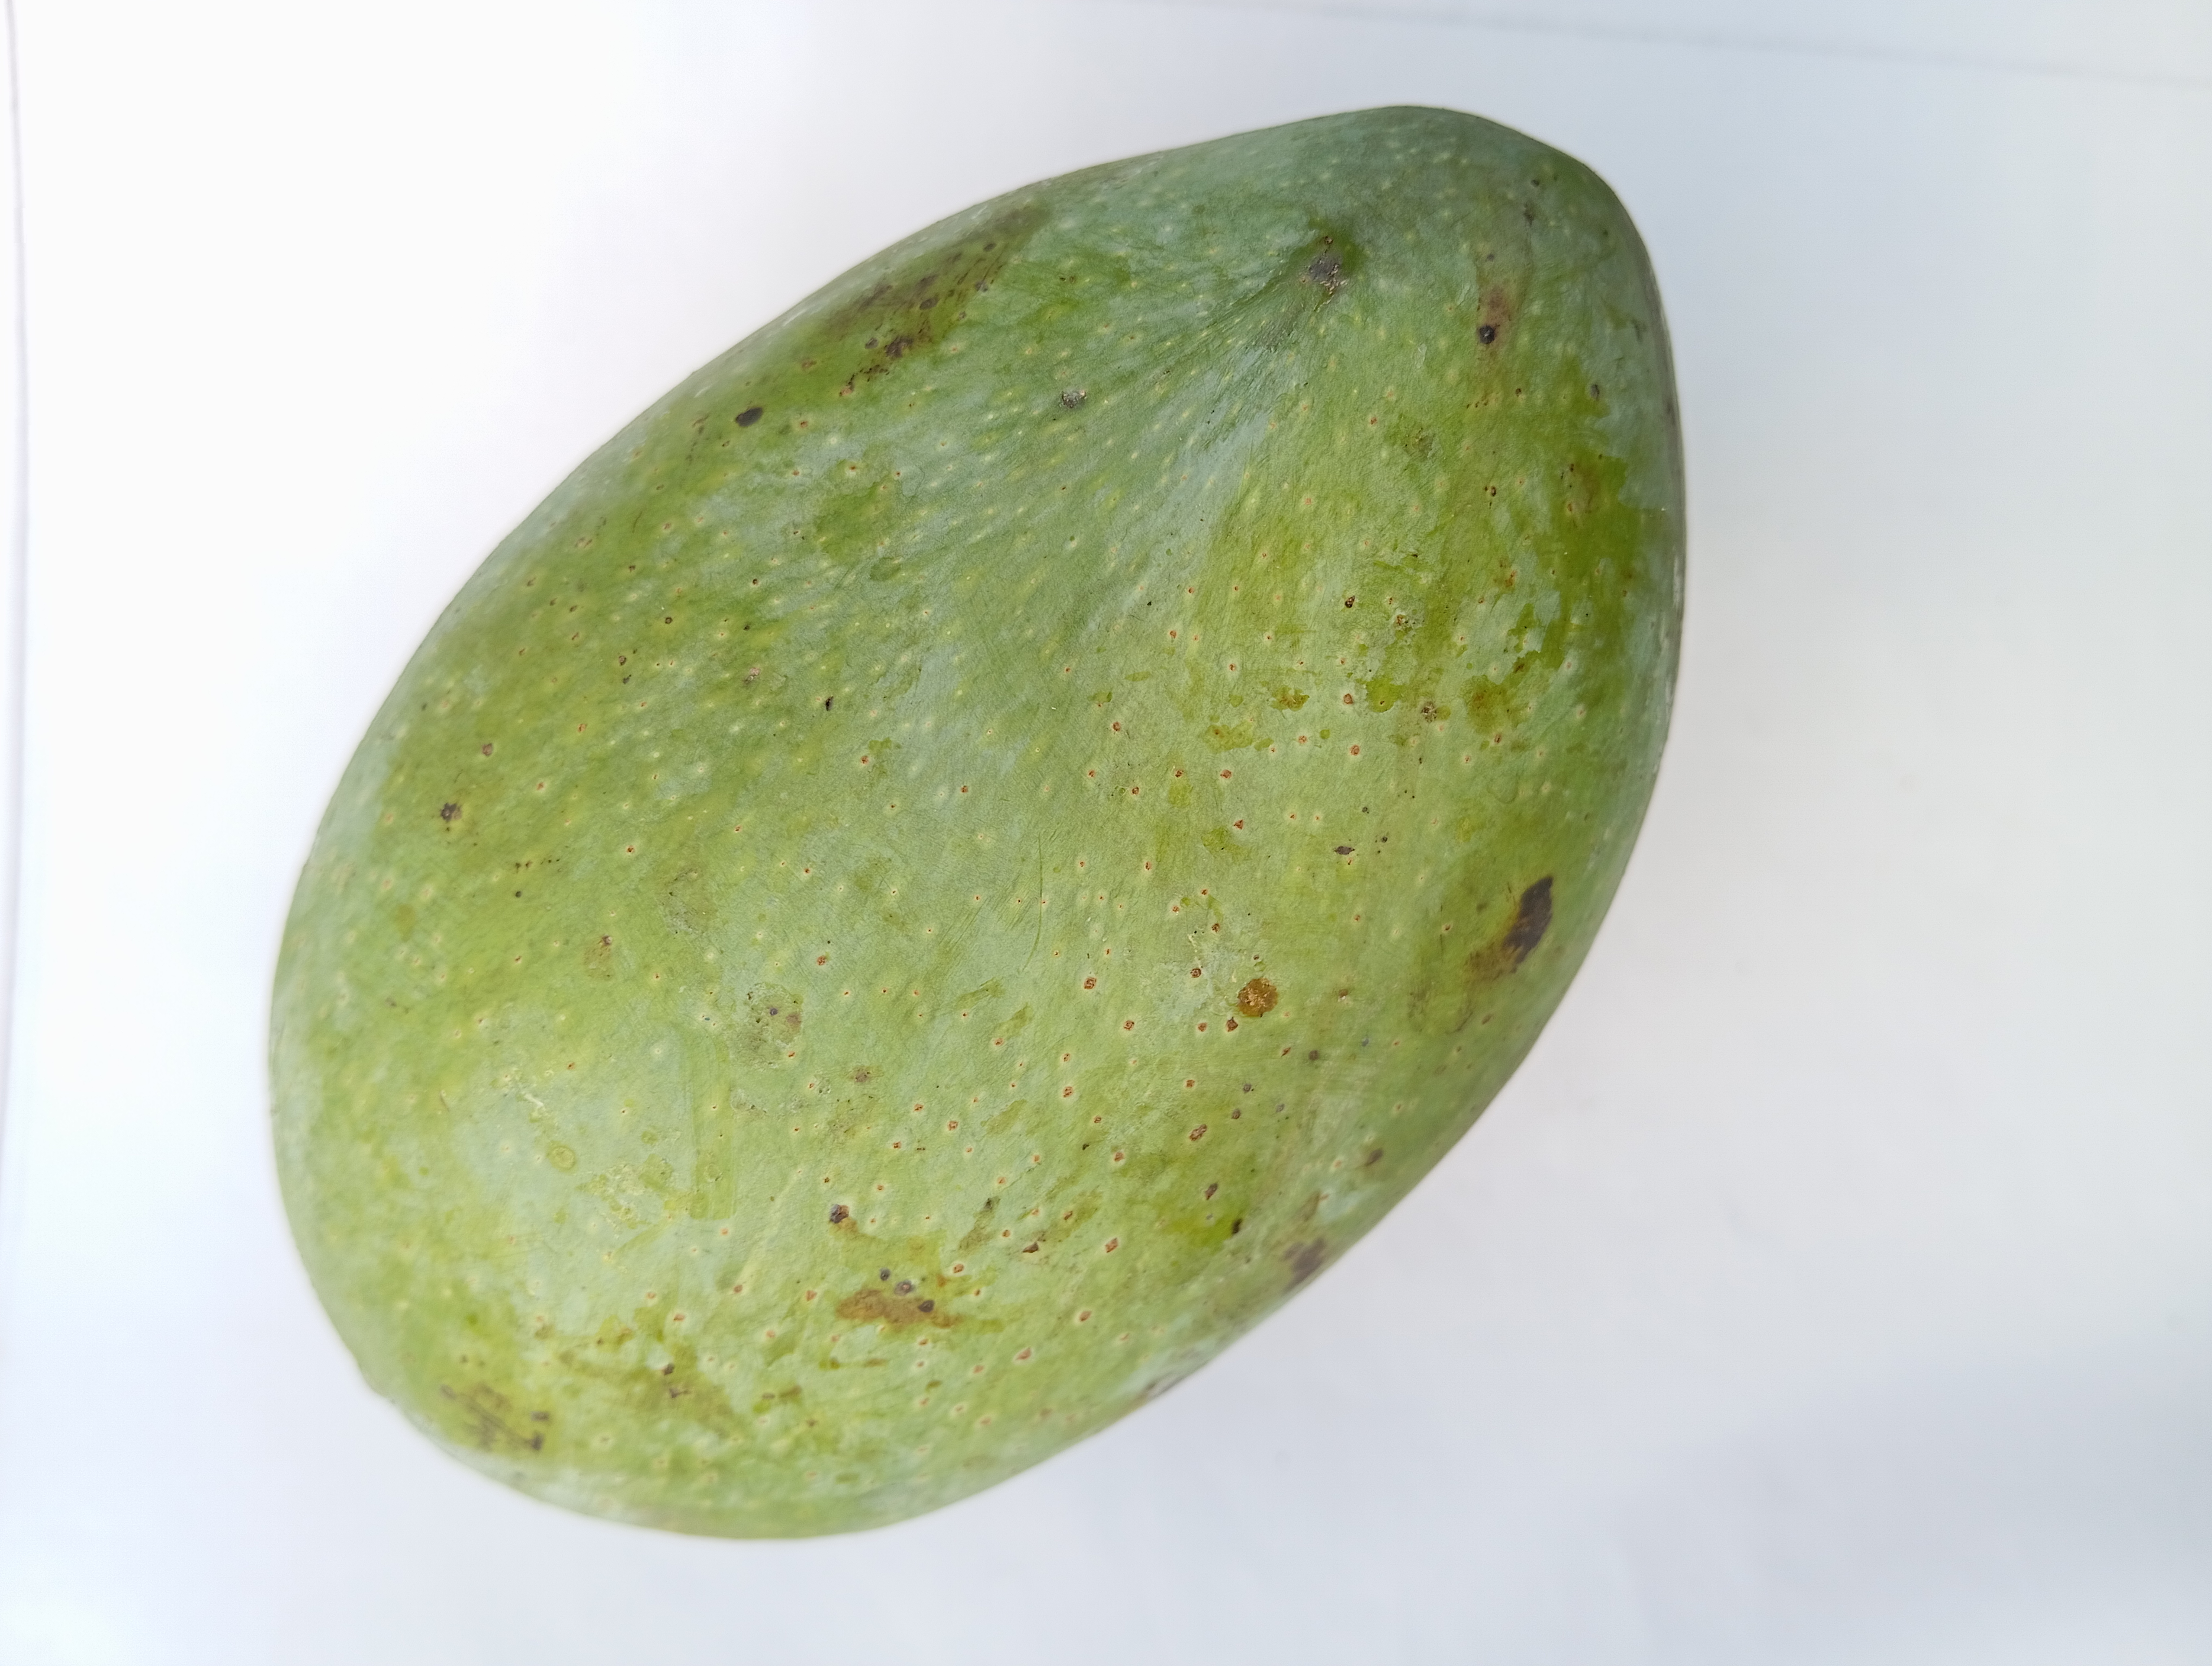
Mango variety: Fazli